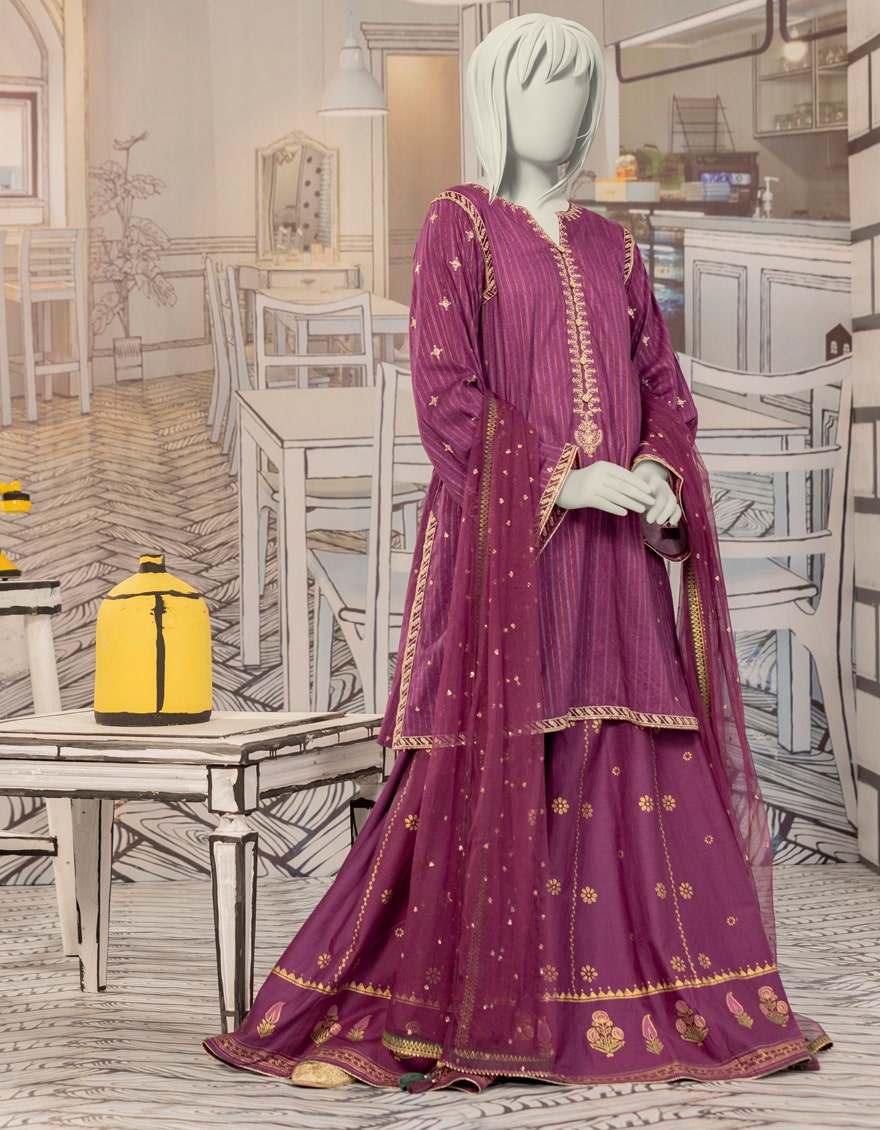
purple embroidered net chiffon le